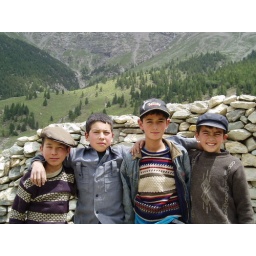
Some boys strike a pose in the mountains near Oytagh, in the border regions of Xinjiang, P.R. China